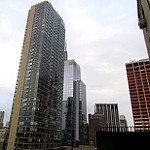
Label: buildings